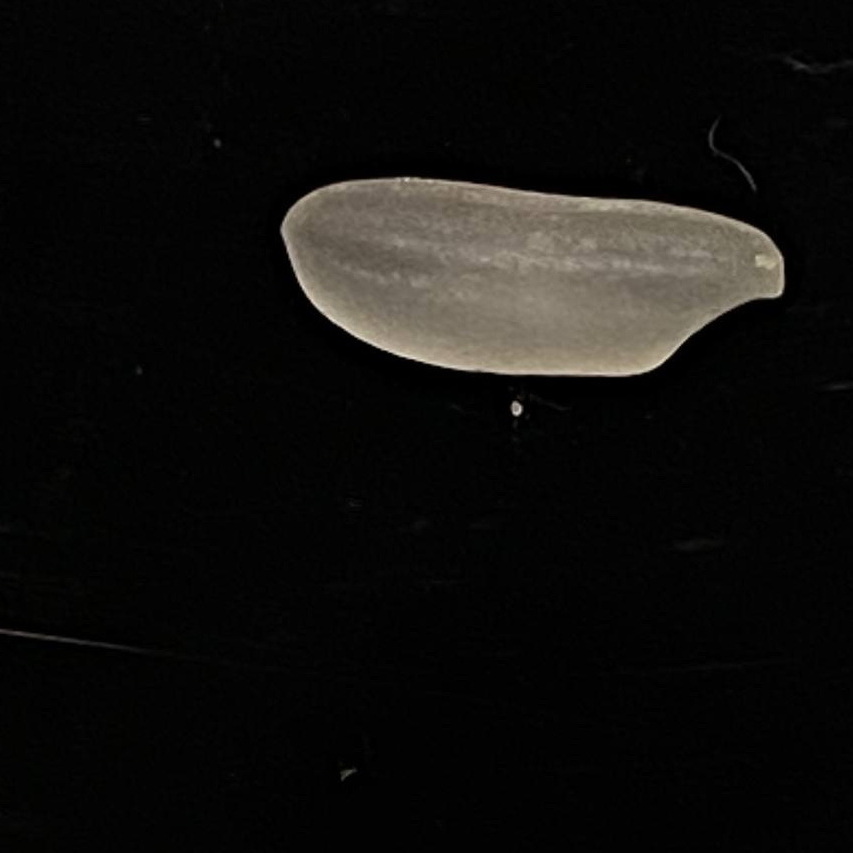
Rice variety: Subol_Lota